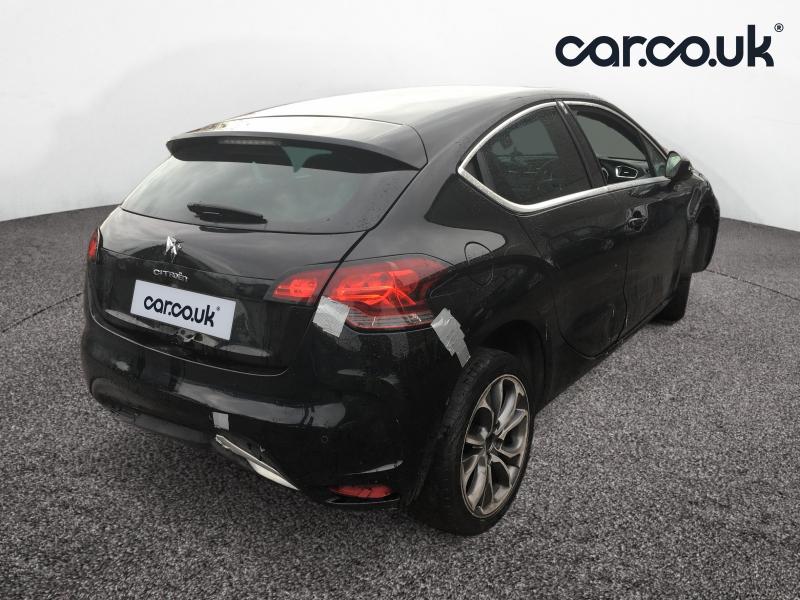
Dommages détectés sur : aile avant droite, pare-choc arrière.
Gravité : mineur